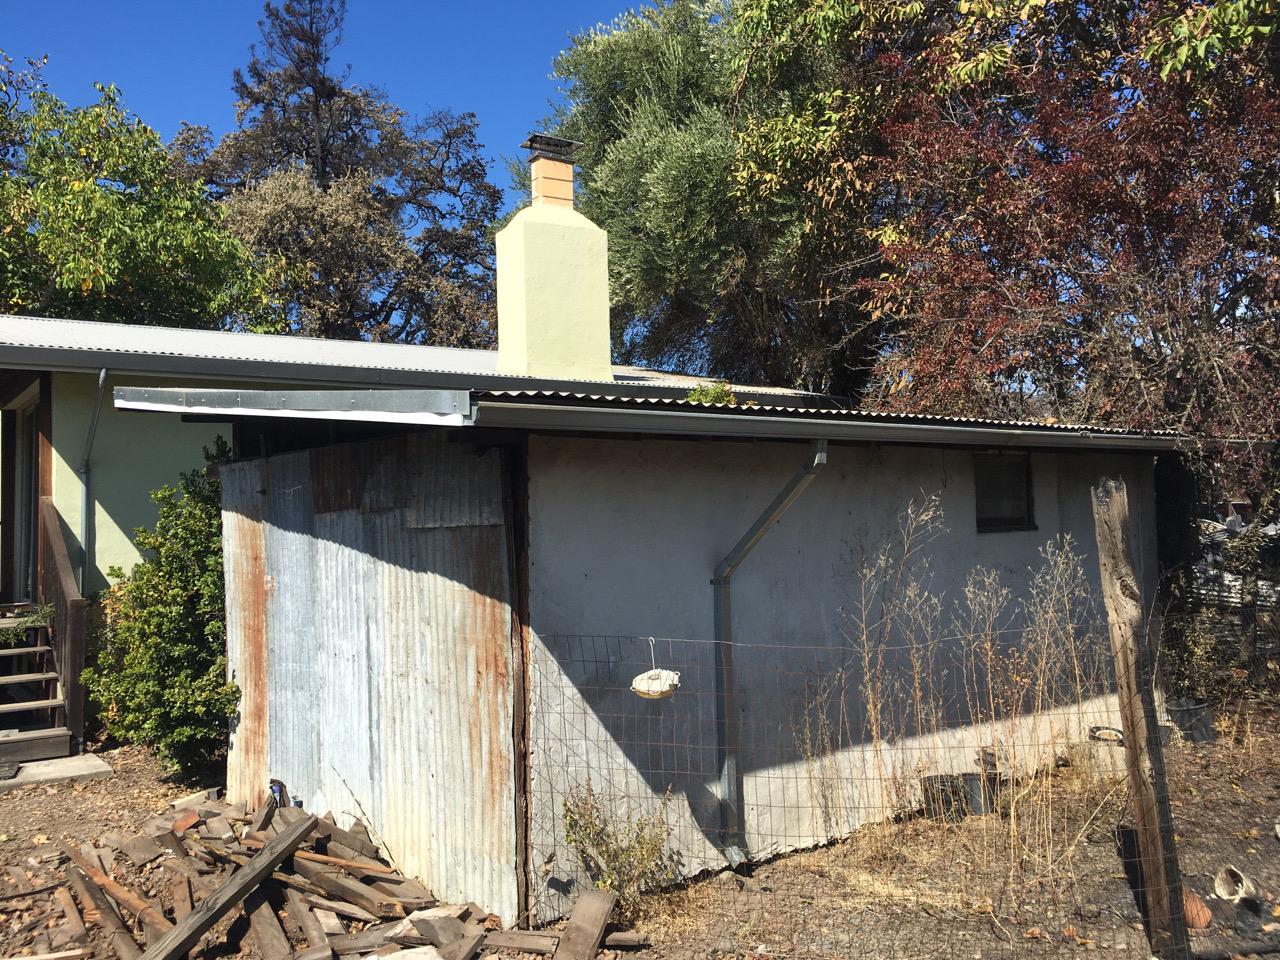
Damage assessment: no_damage